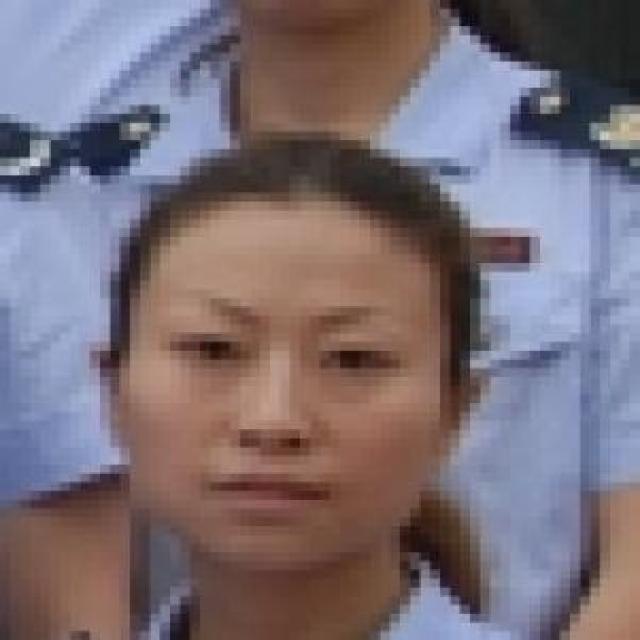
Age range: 21-44